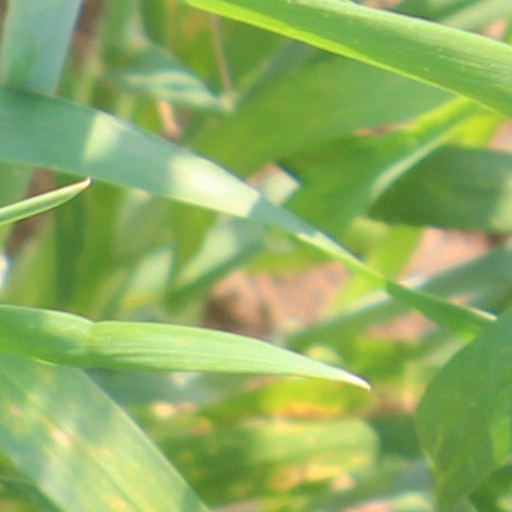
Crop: wheat